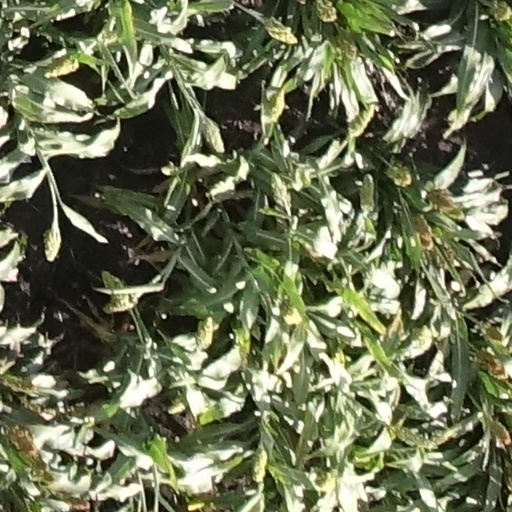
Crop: sorghum